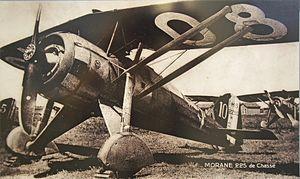
Morane_Saulnier 225 de la SPA 153 sur la BA112 .
Le Morane-Saulnier MS.225 fut produit en quantités limitées, en vue de servir de machine de transition dans l'attente des premiers chasseurs monoplans à aile basse, cet appareil fut avec le Nieuport-Delage 629, le premier chasseur français en service doté d'un propulseur compressé.
L'Escadrille SPA153 est une escadrille de l'armée de l'air française créée lors de la première guerre mondiale. Elle est toujours active et est la 2ᵉ des trois escadrilles de l'escadron de chasse 1/3 Navarre sur la base aérienne de Nancy-Ochey.
Le Musée de la base aérienne 112 et de l'aéronautique locale est un ancien musée qui traitait non seulement de l'histoire de la Base aérienne 112 Reims-Champagne mais évoquait également les premières mondiales qui firent de la région de Reims, il y a un siècle, l'un des berceaux mondiaux de l’aéronautique civile et militaire.